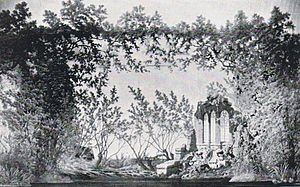
Mariinskij-teatret / Teatrets rolle som førende kulturinstitution
Dekorationen ved opsætningen af Svanesøen (2. akt) i 1895.
Mariinskij-teatret er et historisk teater og koncerthus i Sankt Petersborg med opførsler af opera og ballet. Mariinskij-teatret åbnede i 1860 og blev hurtigt det førende koncerthus i Rusland i sidste halvdel af 1800-tallet, hvor flere af de førende russiske komponister som Tjajkovskij, Musorgskij og Rimskij-Korsakov havde premiere på deres værker. Under det meste af sovjet-æraen hed teatret Kirov Teatret. I dag er Mariinskij-teatret hjemsted for Mariinskijballetten, Mariinskij-operaen og Mariinskijorkesteret. Leder af teatret siden 1988 er dirigenten Valerij Gergijev.